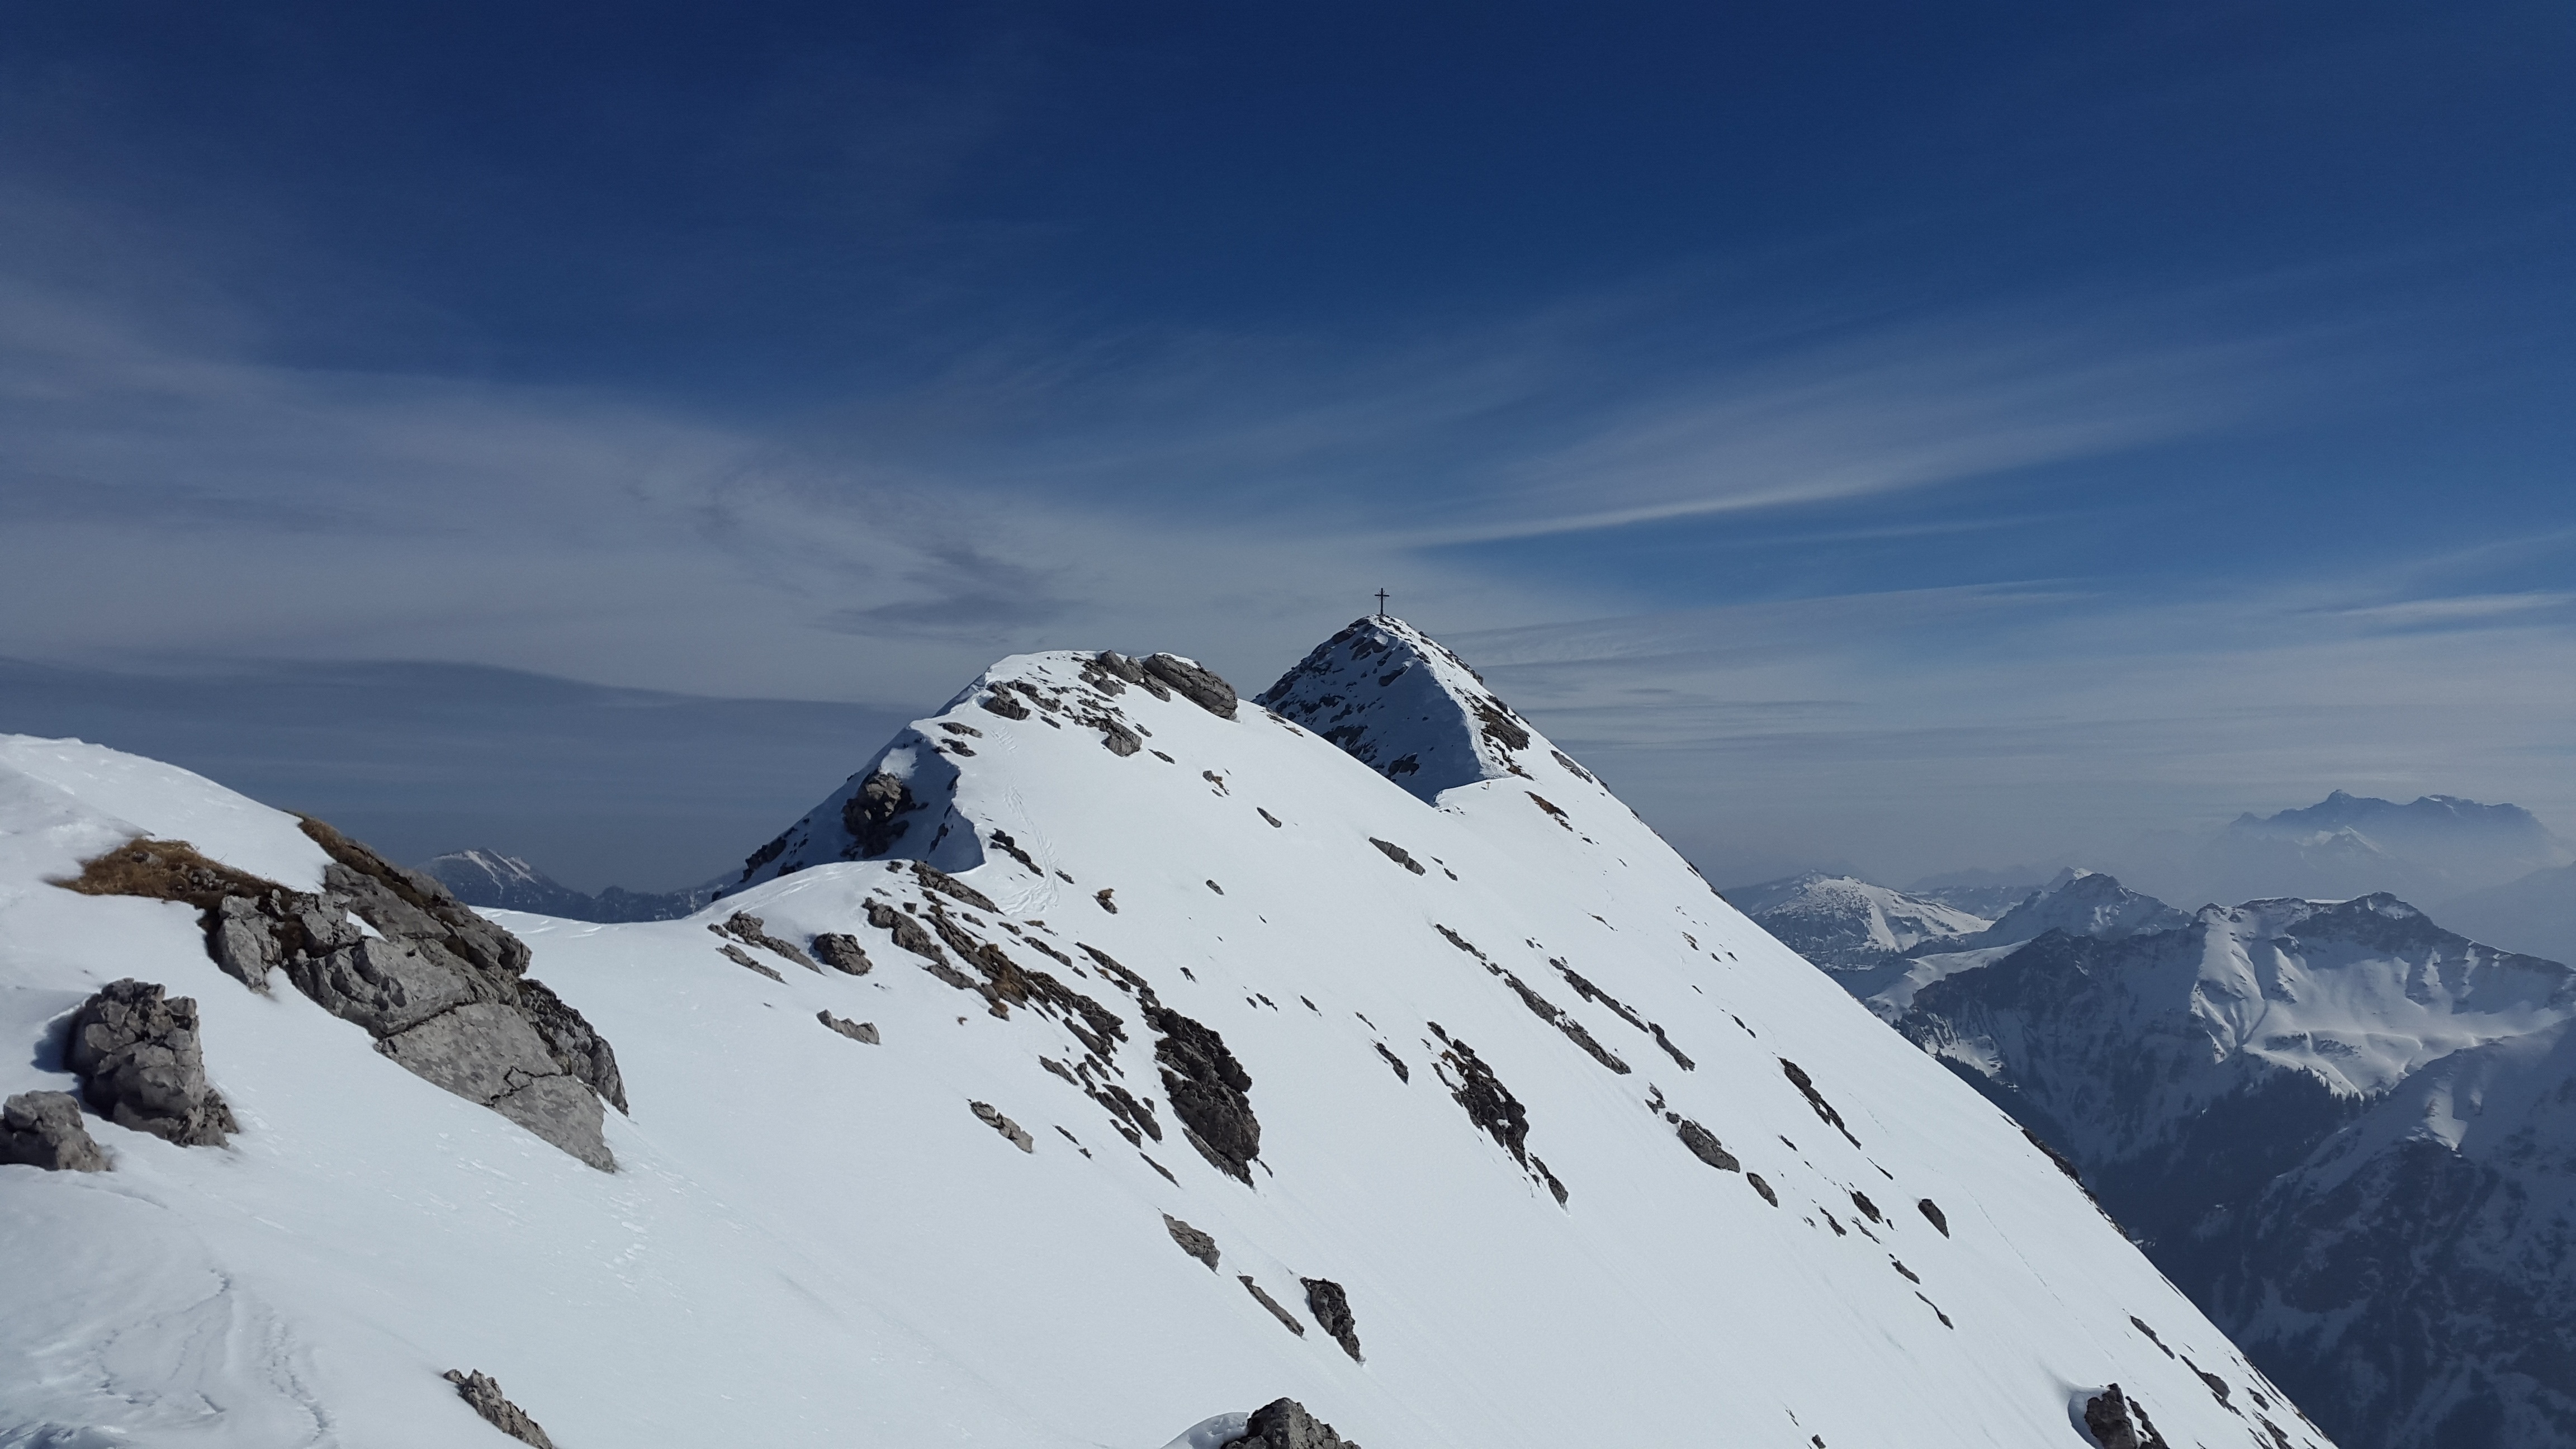
mountain, snow, winter, adventure, mountain range, weather, alpine, rocky, skiing, season, ridge, summit, austria, mountaineering, winter sport, mountains, alps, piste, landform, alpine panorama, ski touring, allg u alps, tannheimer mountains, tannheim, ski mountaineering, mountainous landforms, geological phenomenon, allgau, gaishorn